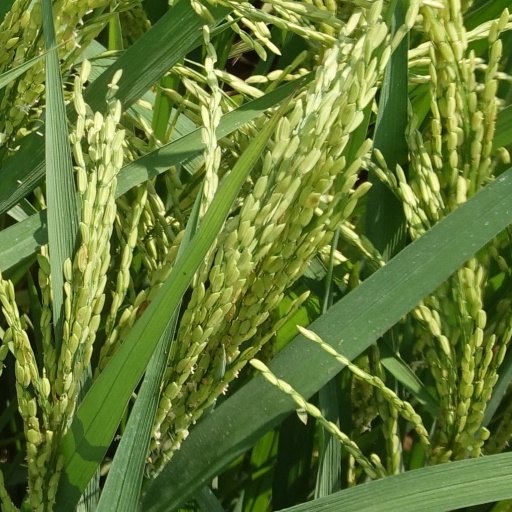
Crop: rice